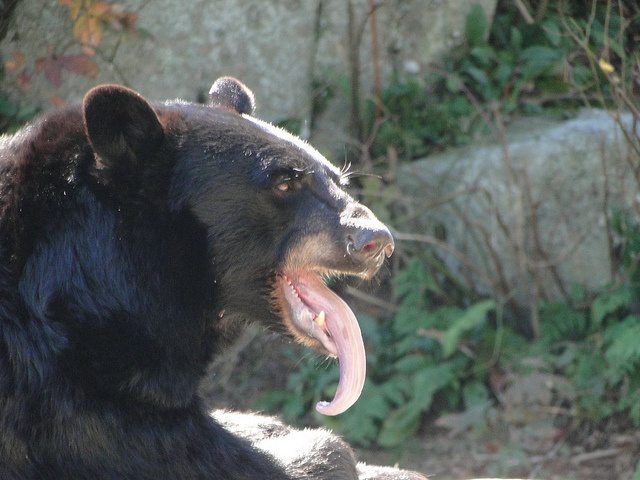
a big bear sticks his tongue out of his mouth
a large black bear has its tongue hanging out
A big bear with its tongue hanging out.
A big bear sticking with its mouth wide open sticking his tongue out
a close up of a bear sticking its tongue out